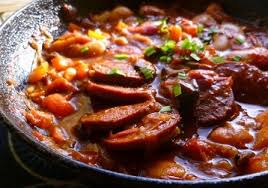
Yemek: kuru_fasulye